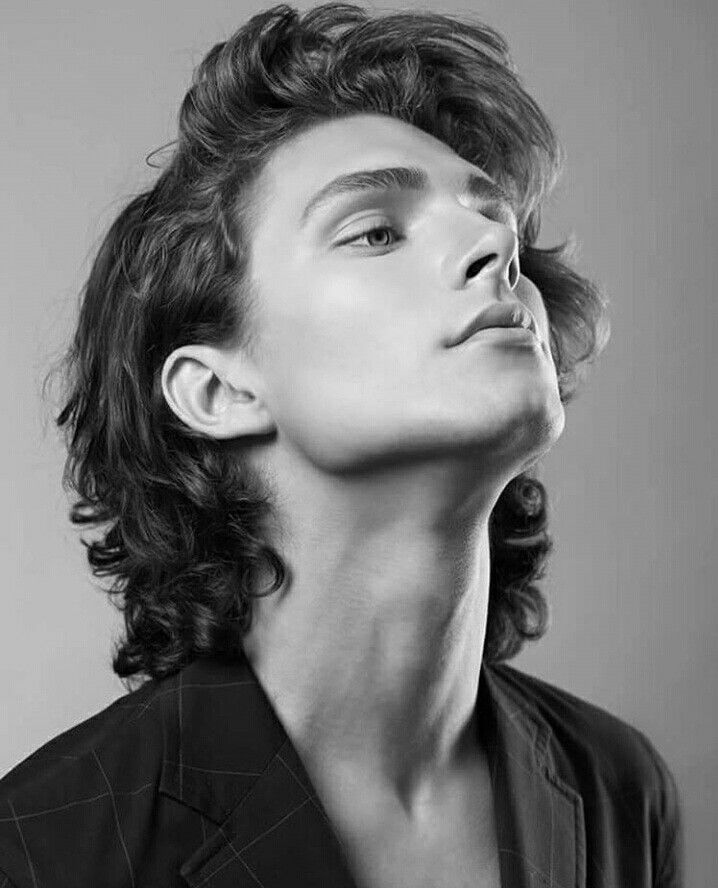
Gender: men